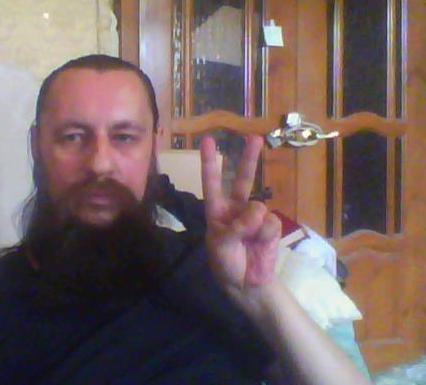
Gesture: peace